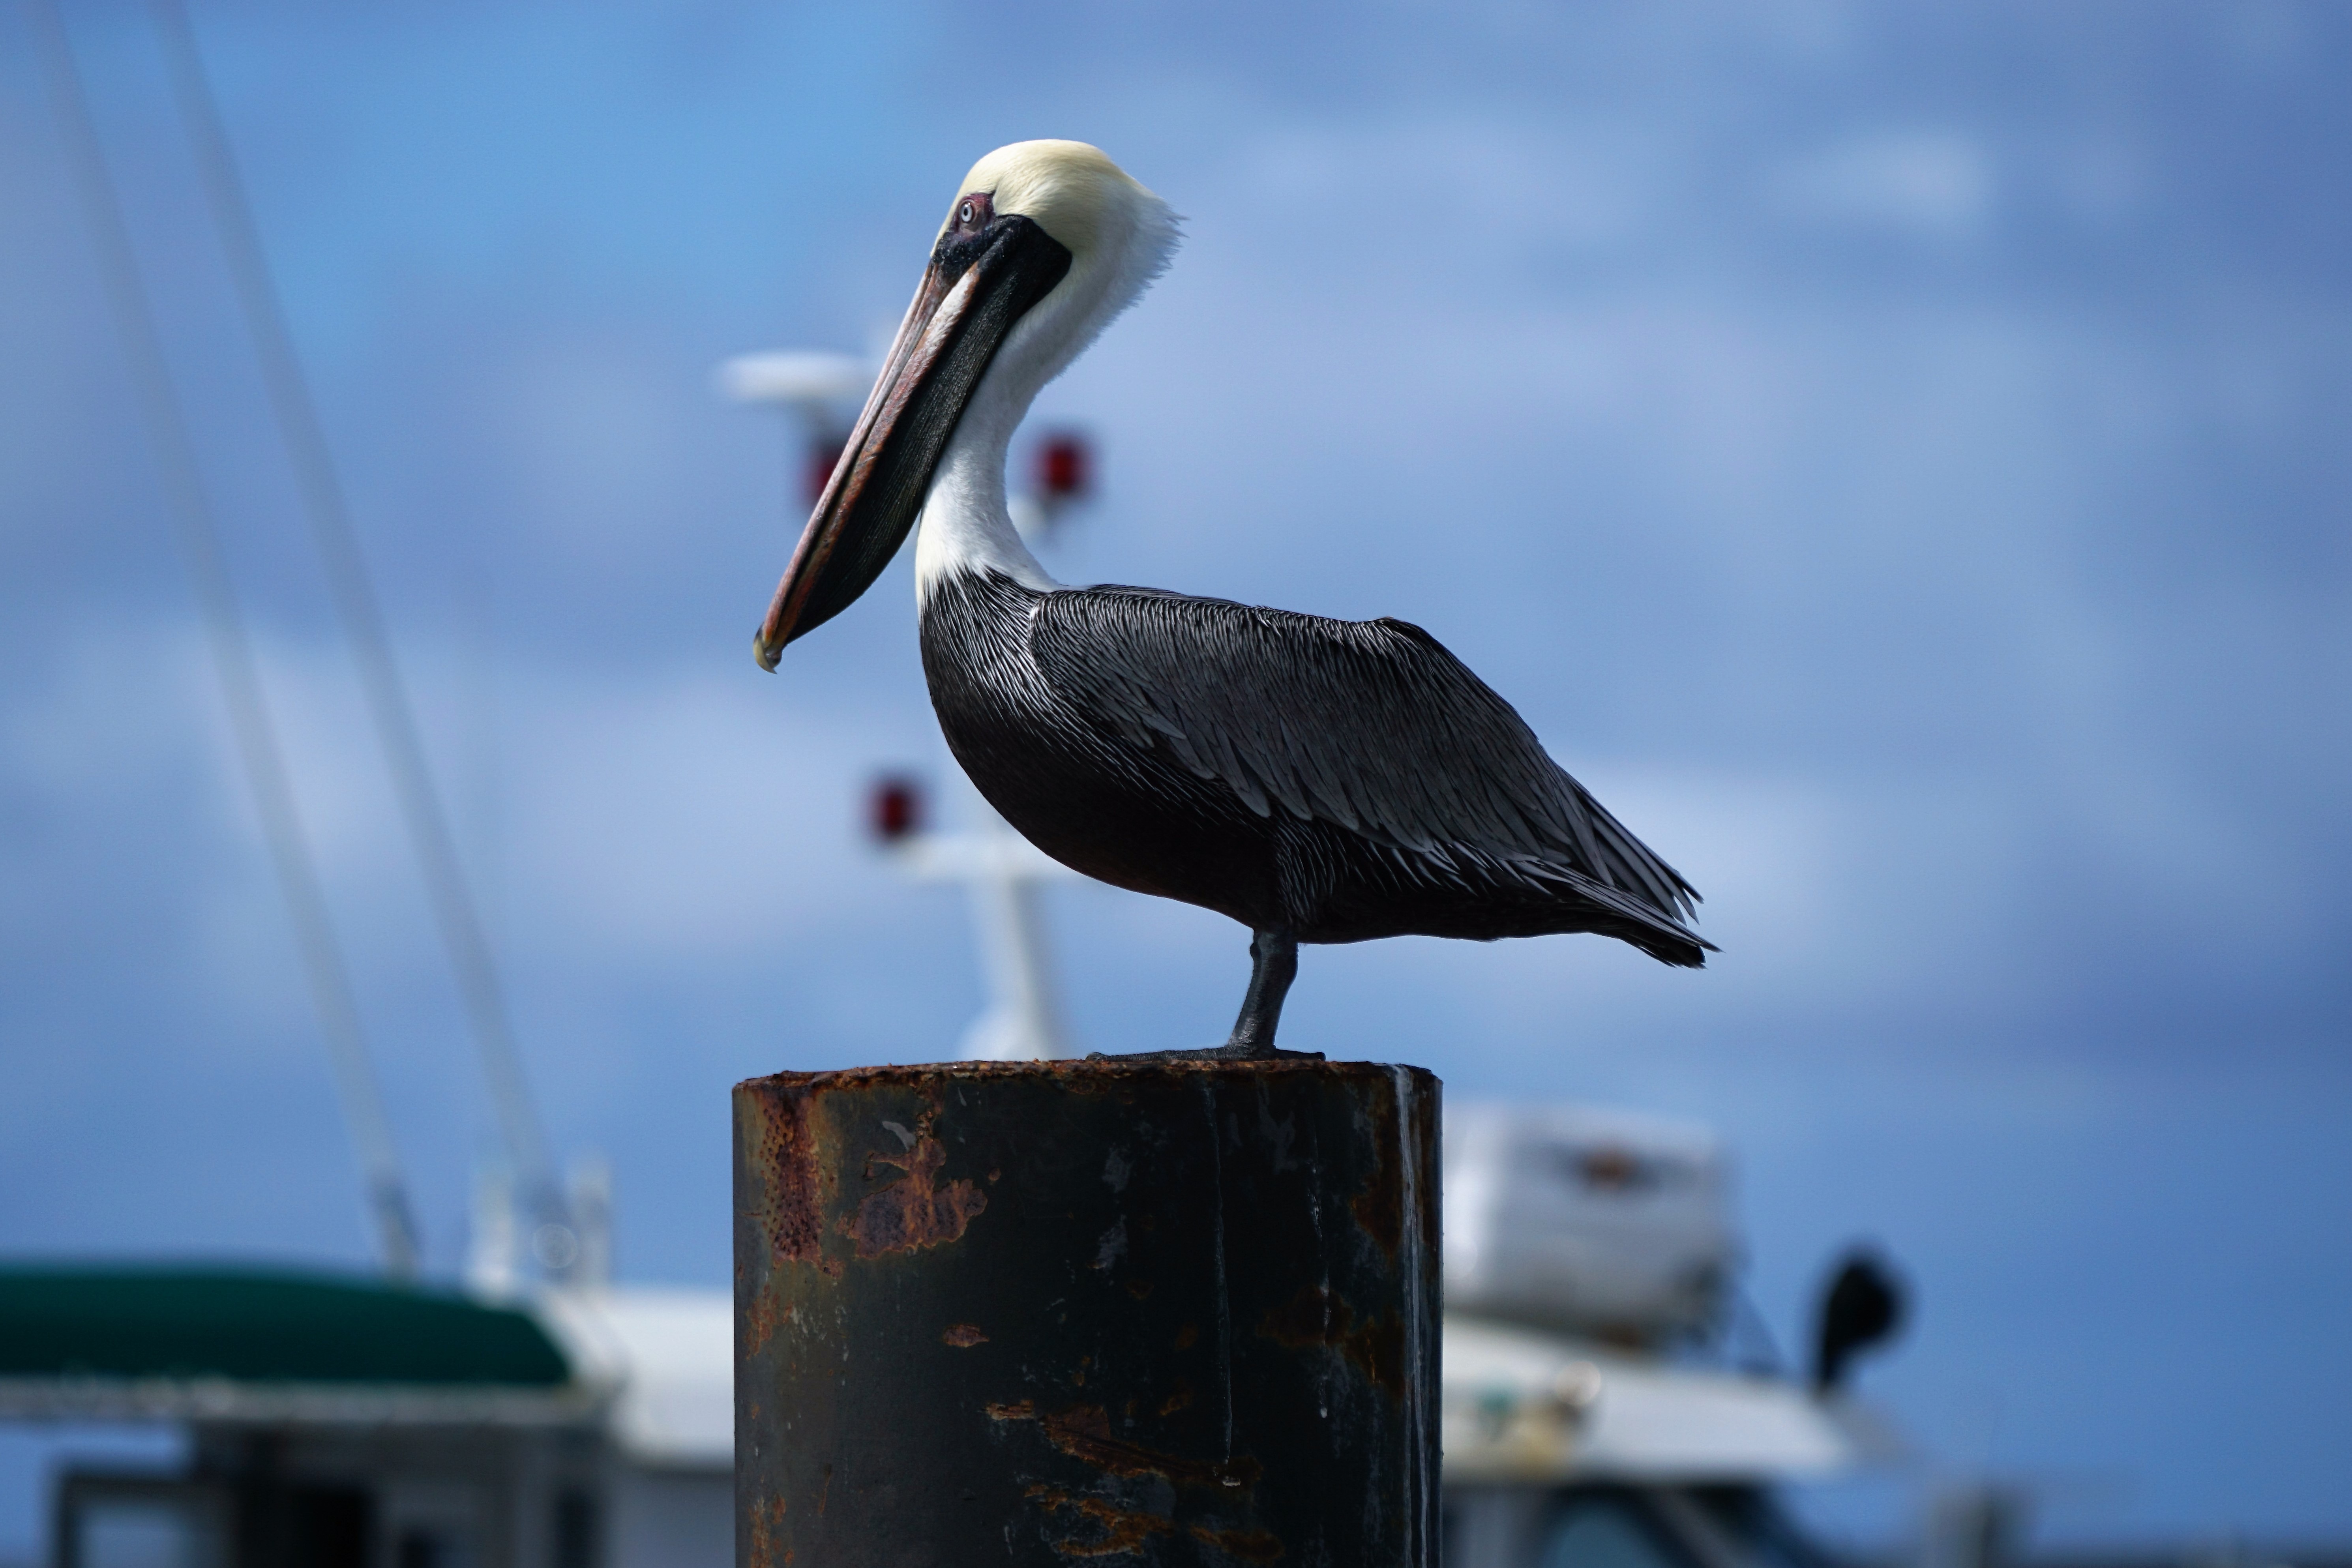
bird, dock, boat, pelican, seabird, beak, blue, feather, fauna, stork, vertebrate, ciconiiformes